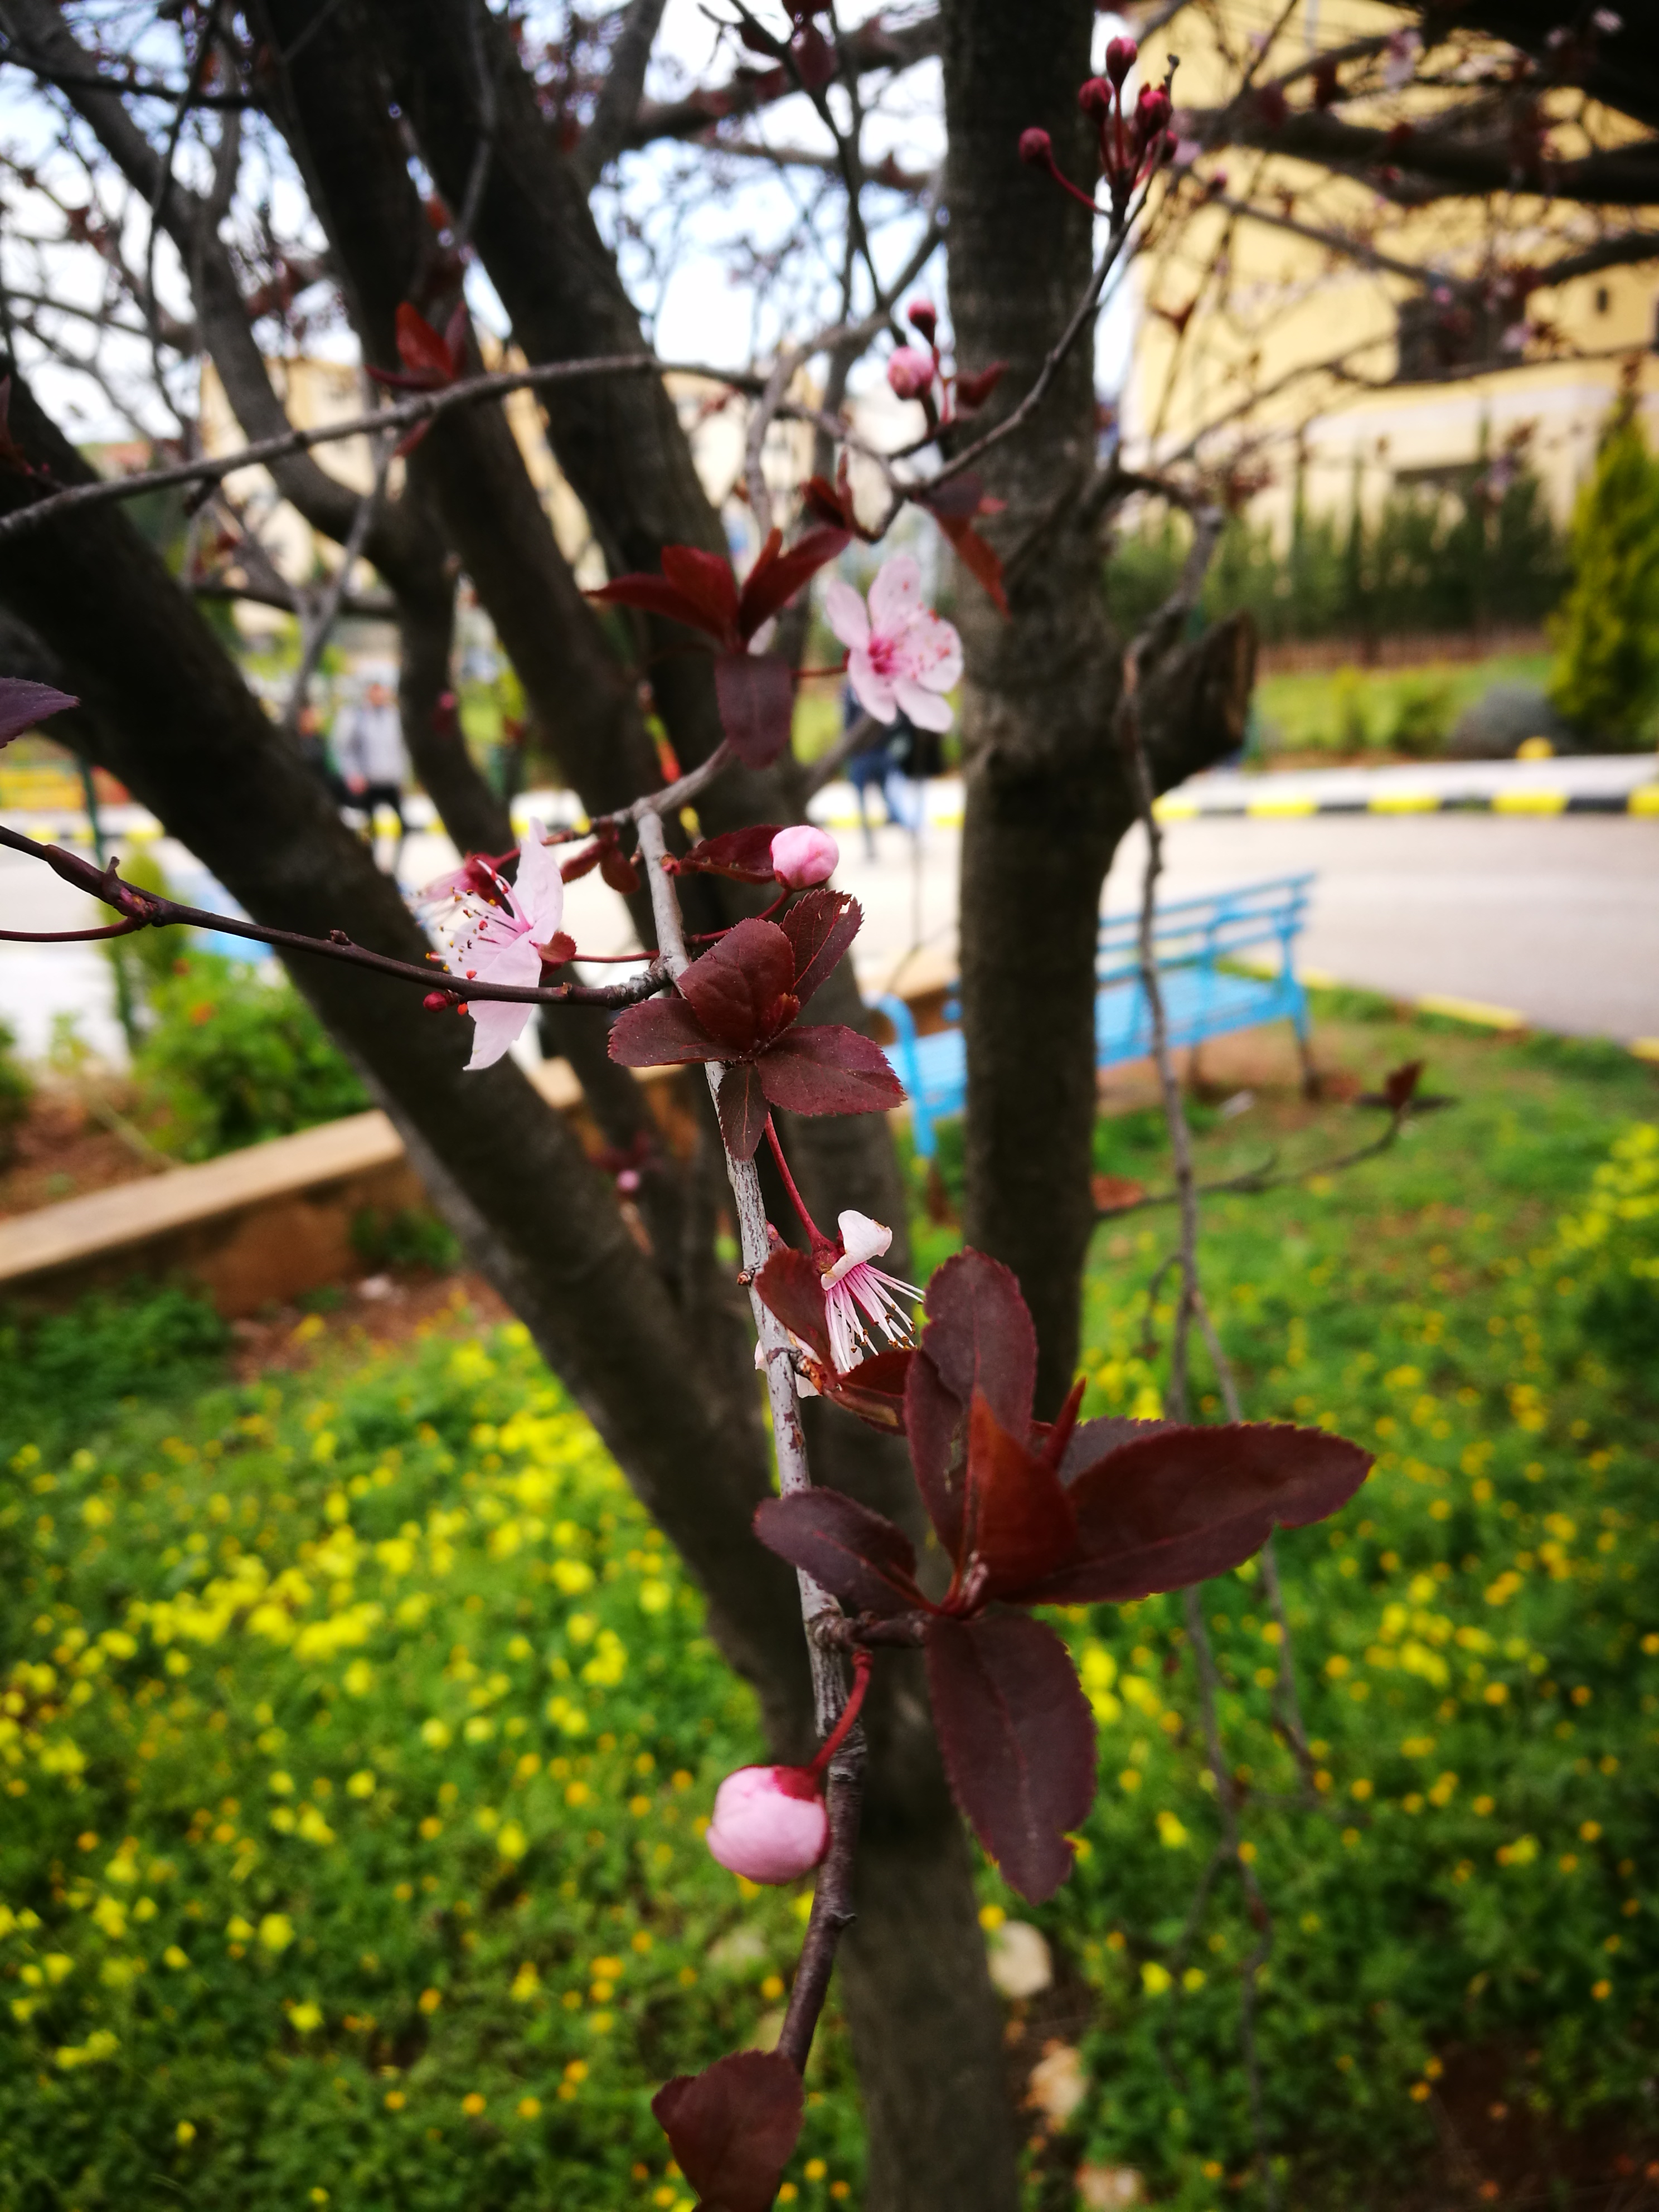
blooming, flowers, pretty, branch, tree, spring, flower, leaf, plant, twig, botany, woody plant, blossom, plant stem, bud, red bud, grass, flowering plant, petal, prunus